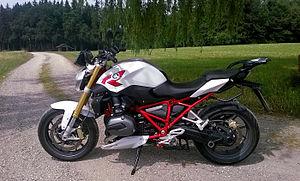
La R 1200 R est un modèle de motocyclette du constructeur bavarois BMW.
Cette liste des motos BMW est triée par ordre chronologique et par type de moteur. Les modèles actuellement disponibles sont en gras. Les dates indiquées sont uniquement une indication de la période. La production et les ventes diffèrent considérablement selon le marché et ne peuvent pas être entièrement illustrées ici. Celles-ci sont discutées, si elles sont bien connues, dans les articles correspondants.